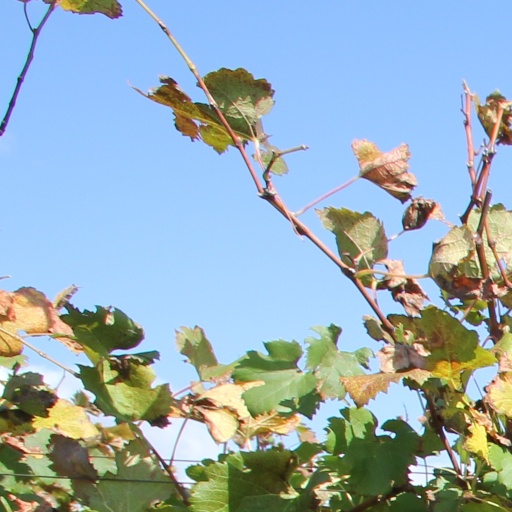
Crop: grape